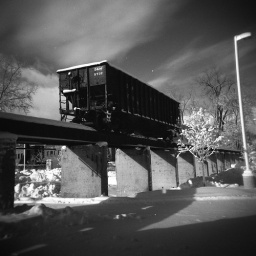
this train car just sits above the snow. it will never move again.